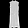
Label: Dress